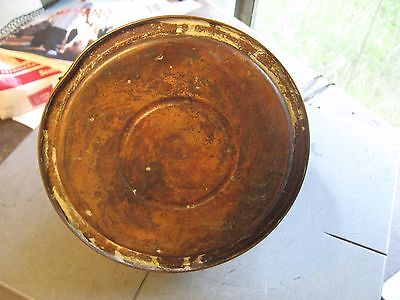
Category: kettle